City Palace, Udaipur

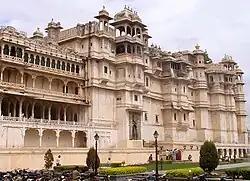
Exterior of the palace in 2006

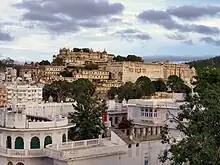
Full view of the City Palace complex

City Palace (Raj Mahal), Udaipur is a palace complex situated in the city of Udaipur in the Indian state of Rajasthan. It was built over a period of nearly 400 years, with contributions from several rulers of the Mewar dynasty. Its construction began in 1553, started by Maharana Udai Singh II of the Sisodia Rajput family as he shifted his capital from the erstwhile Chittor to the newfound city of Udaipur. The palace is located on the east bank of Lake Pichola and has several palaces built within its complex.